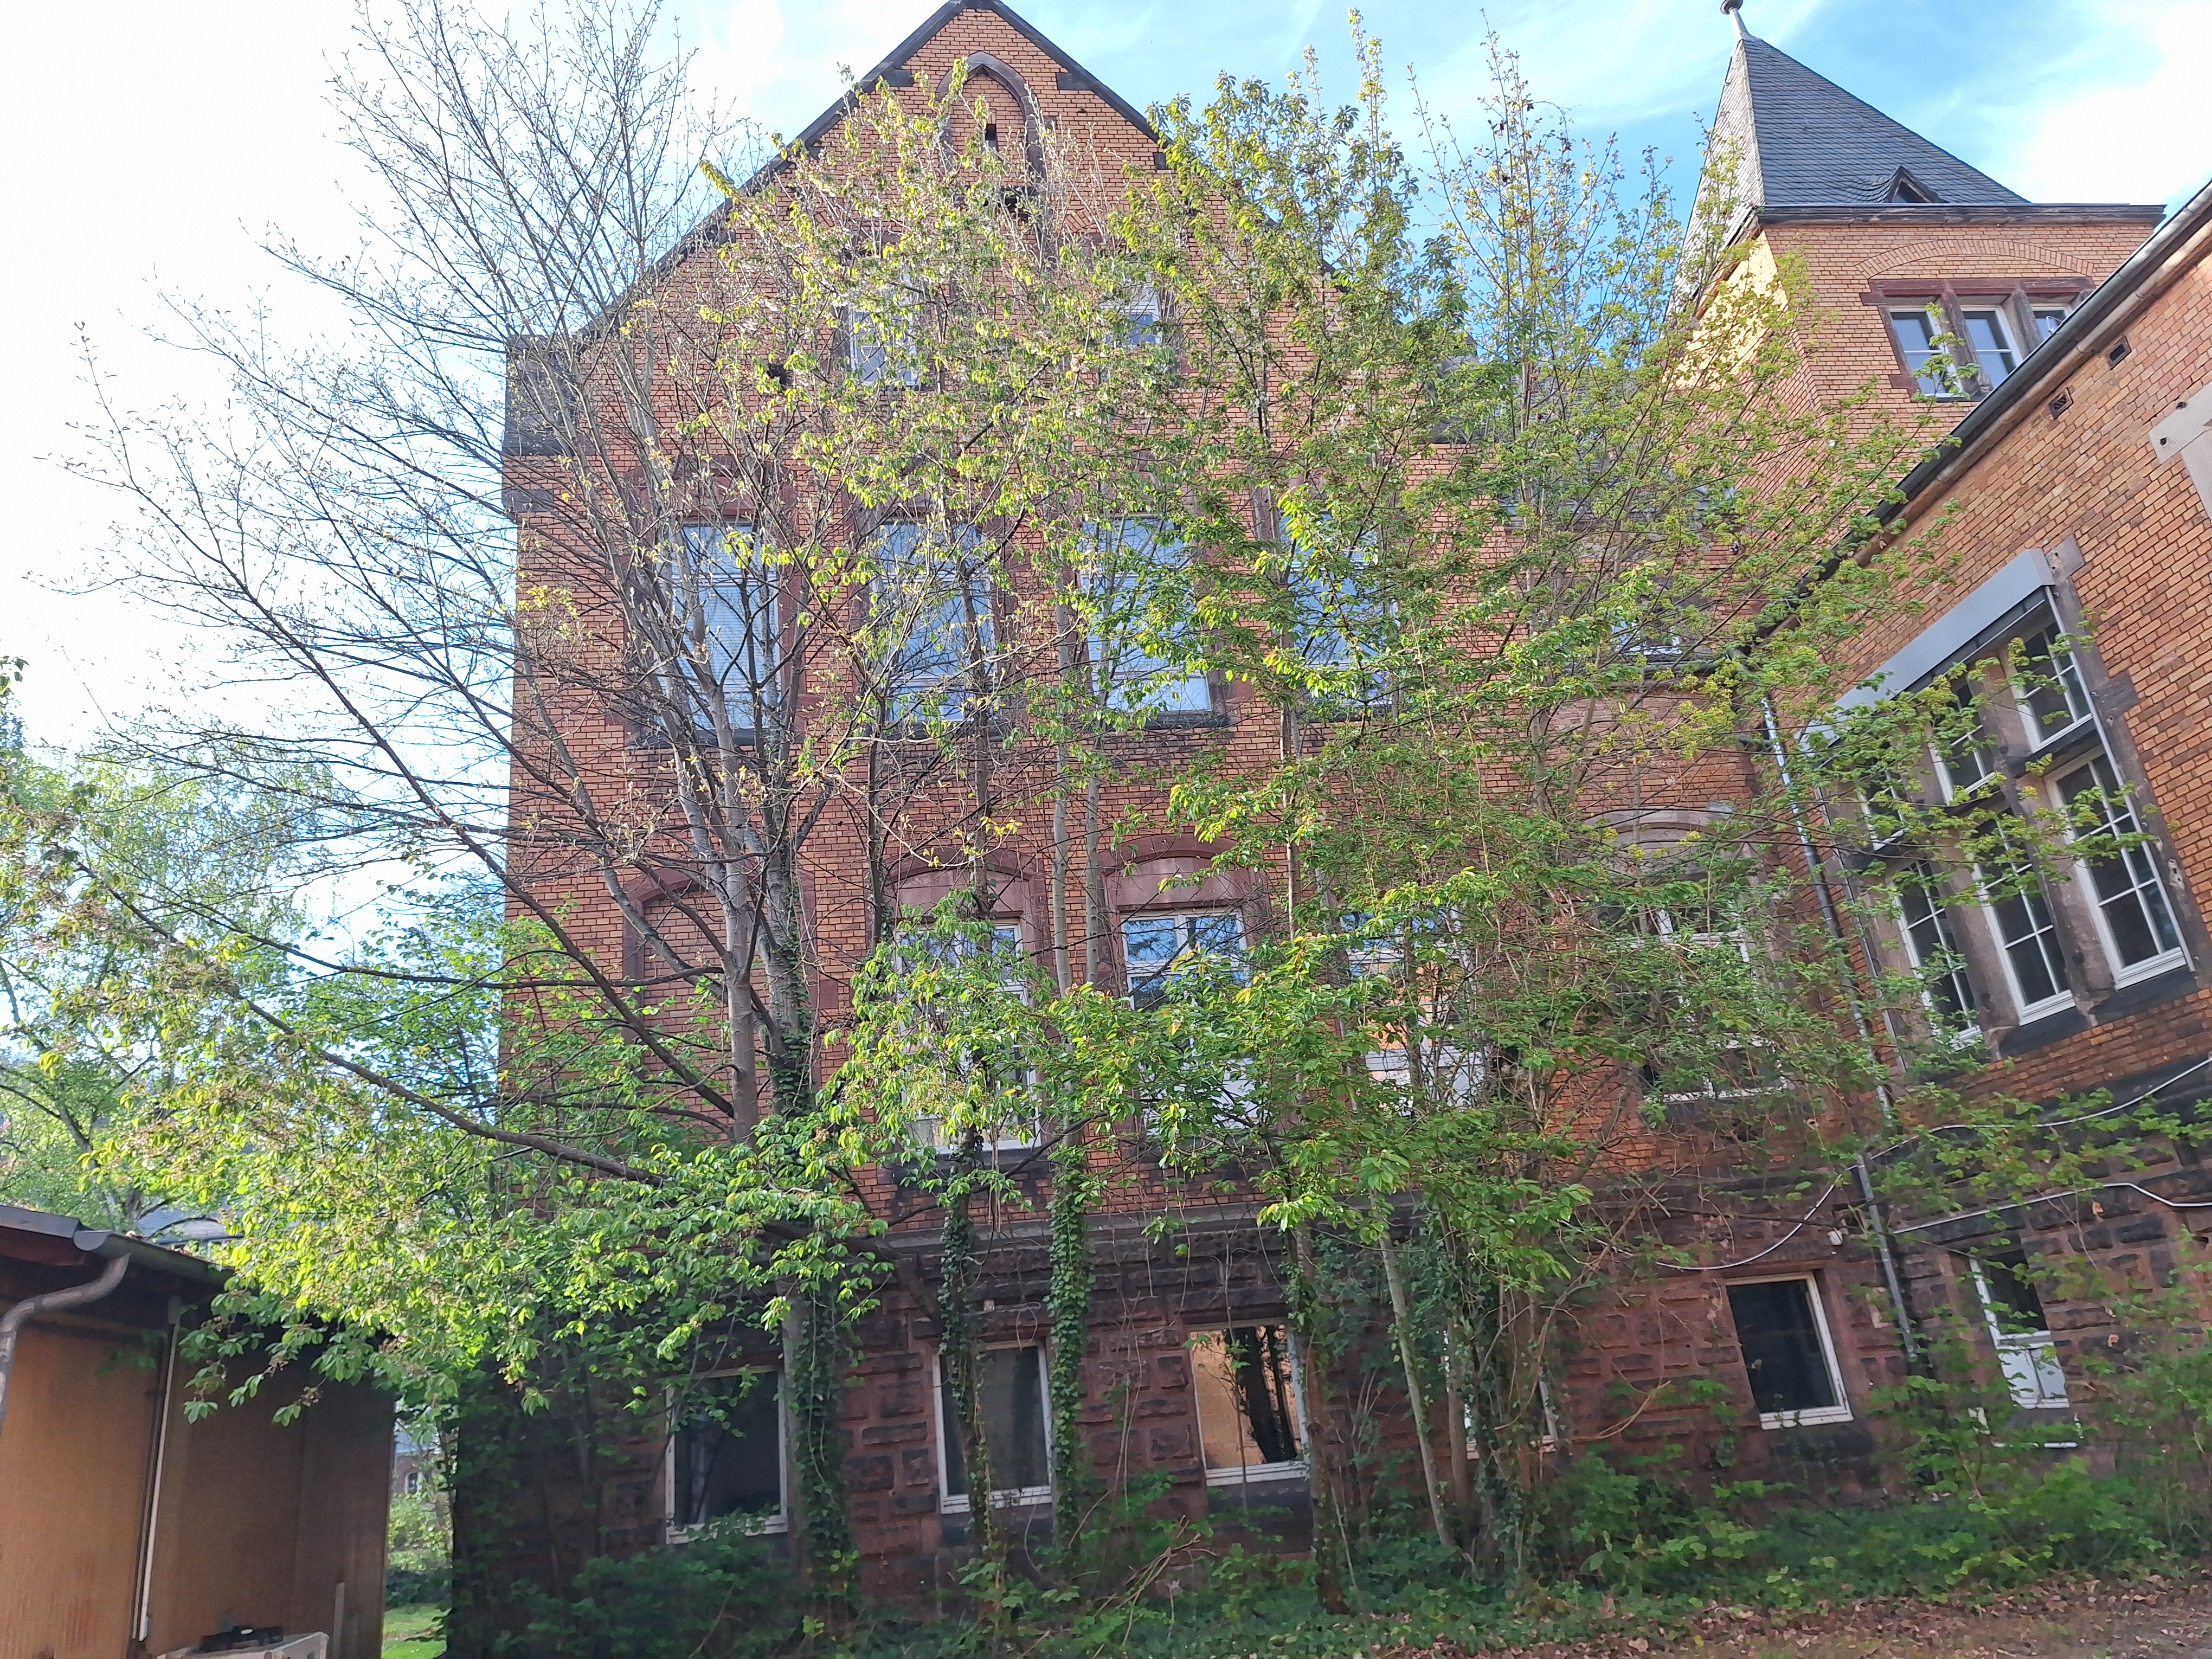
Building: Robert-Koch-Straße 6